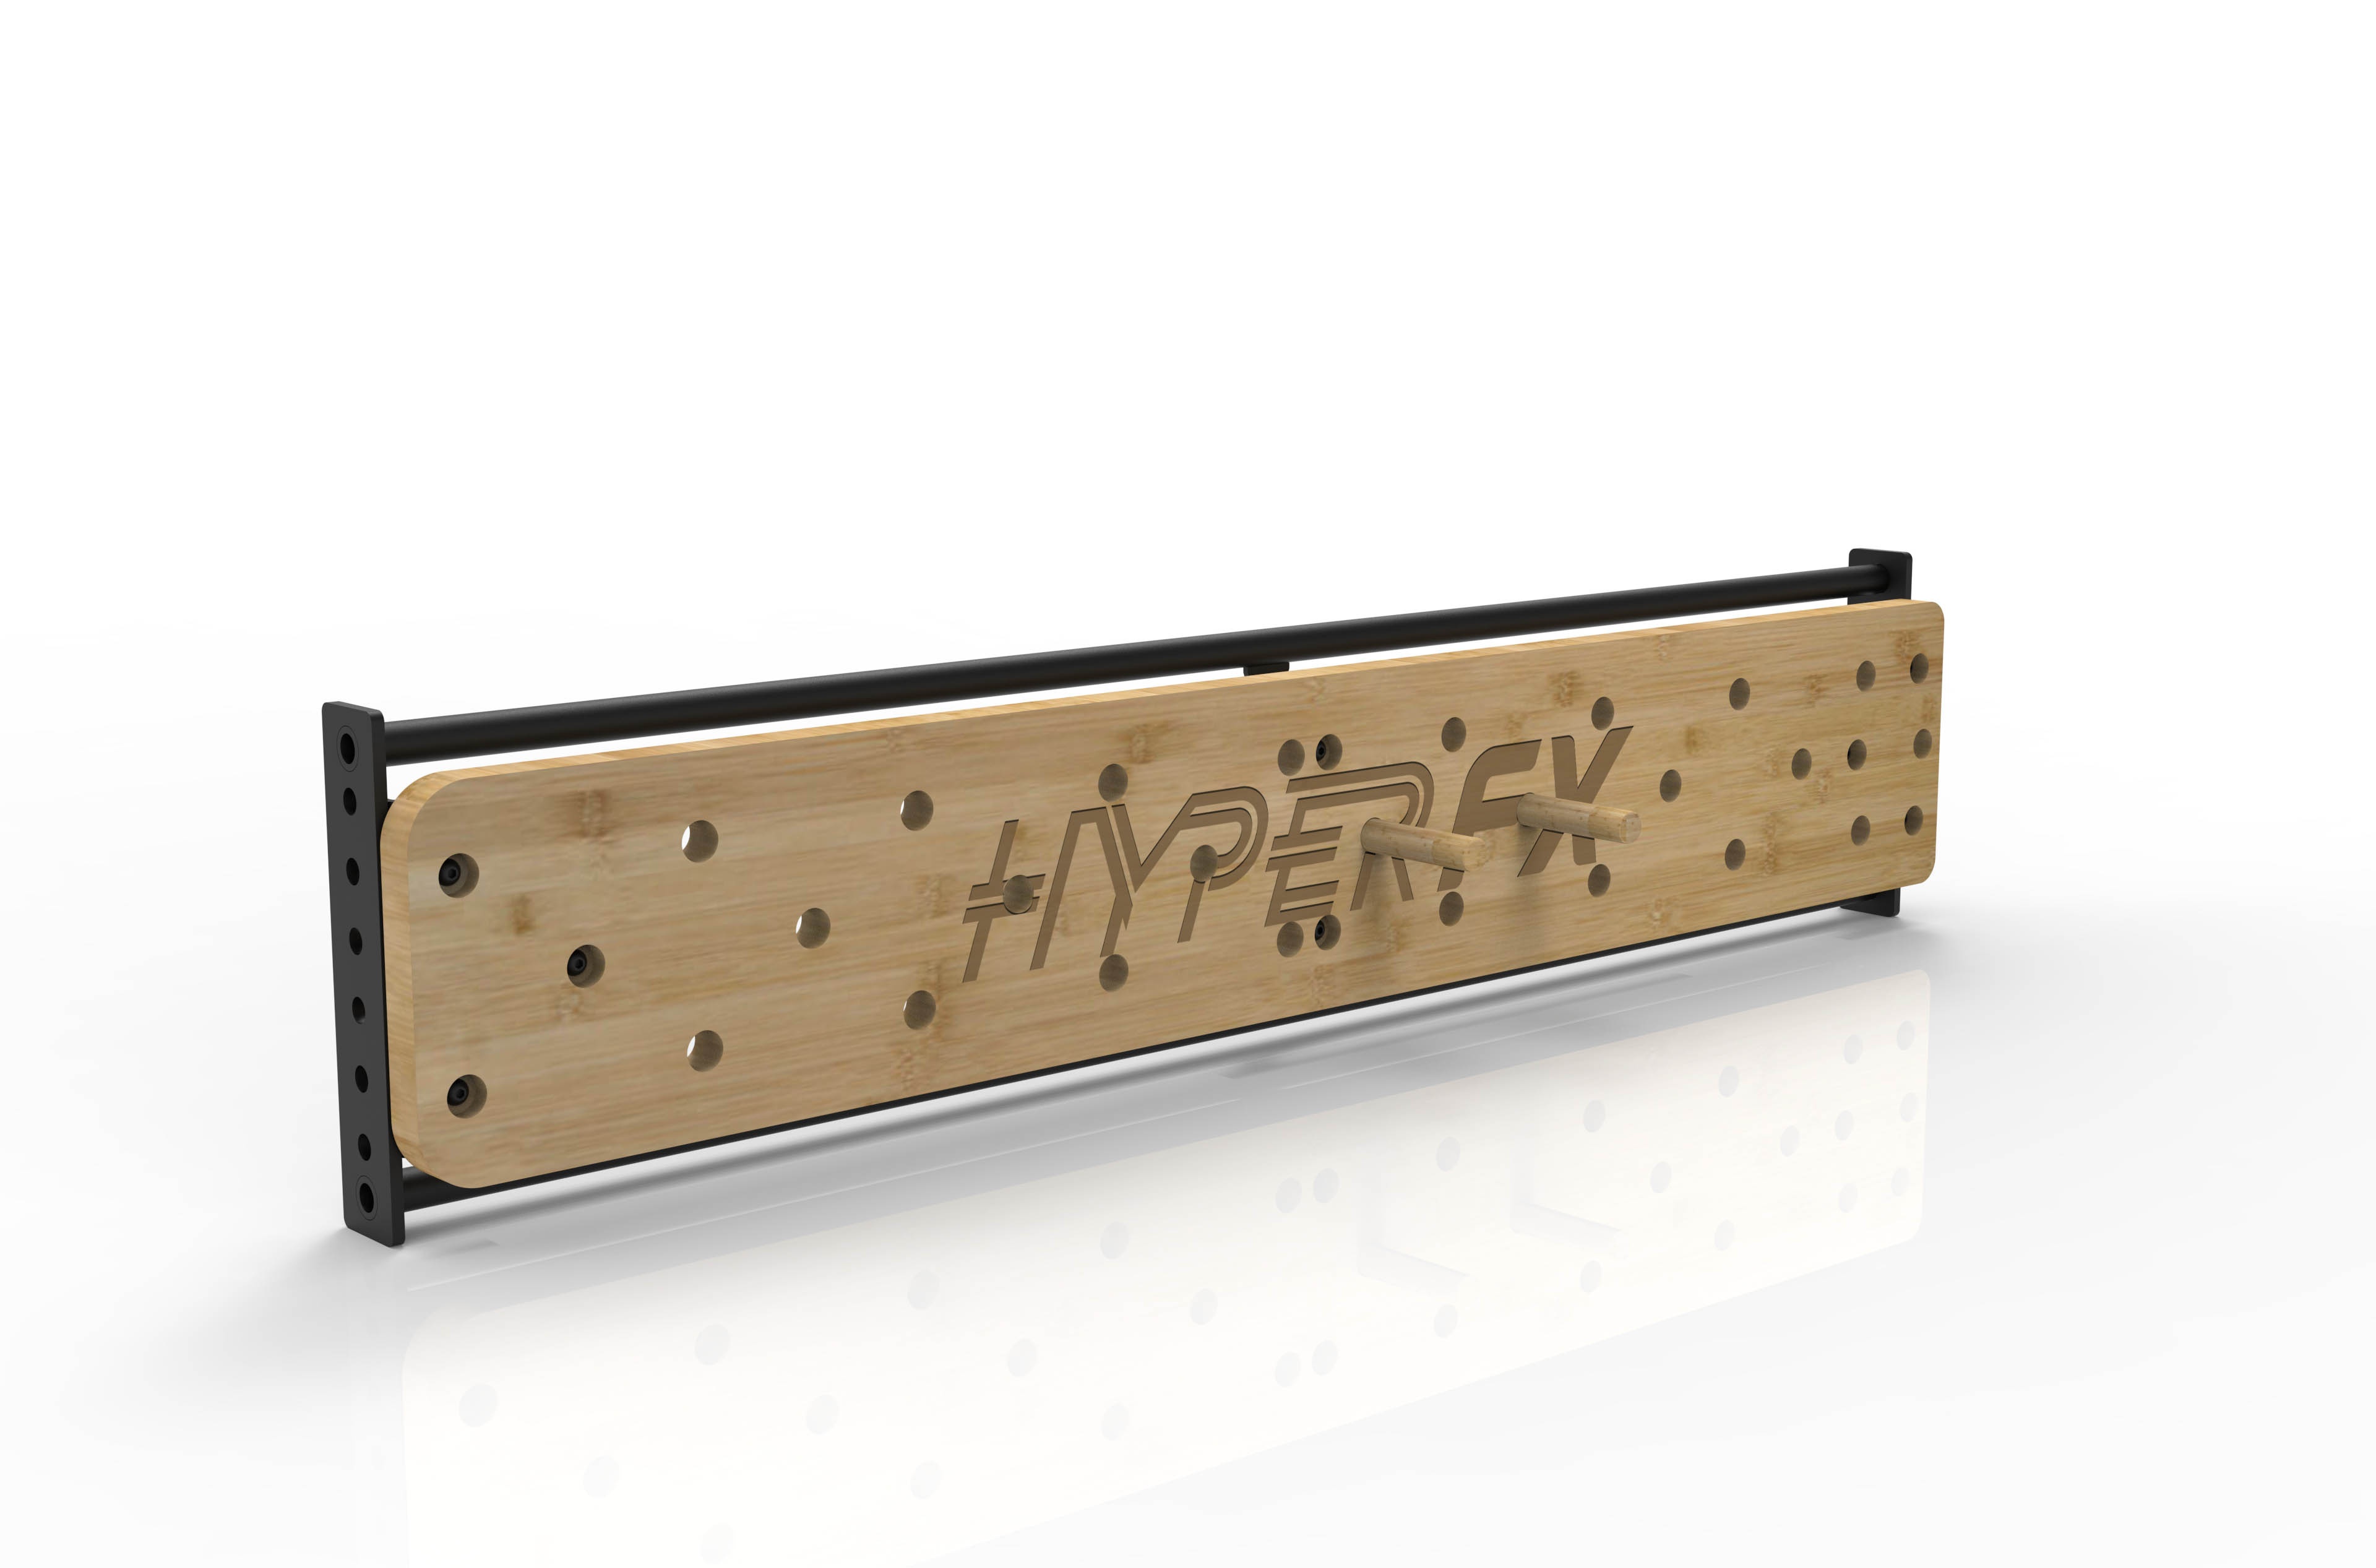
HYPERFX Peg Board
HYPER FX Peg Board
Brand: HYPER FX
Category: Sporting Goods > Fitness & General Exercise Equipment > Power Towers